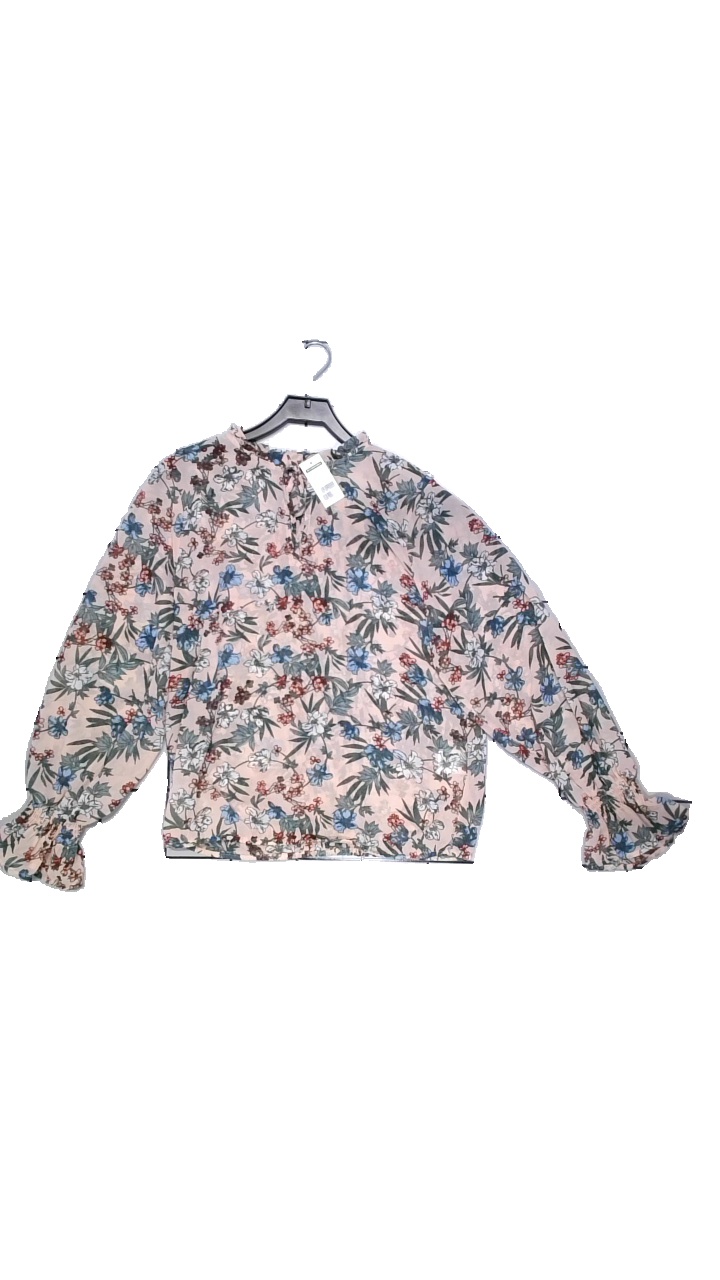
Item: Blouse (Ladies)
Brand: Lager 157
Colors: Multicolor, Pink, Blue, Green
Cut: Regular, Loose
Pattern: Floral print
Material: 100% polyester
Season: All
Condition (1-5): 4
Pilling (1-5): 5
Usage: Reuse
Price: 50-100